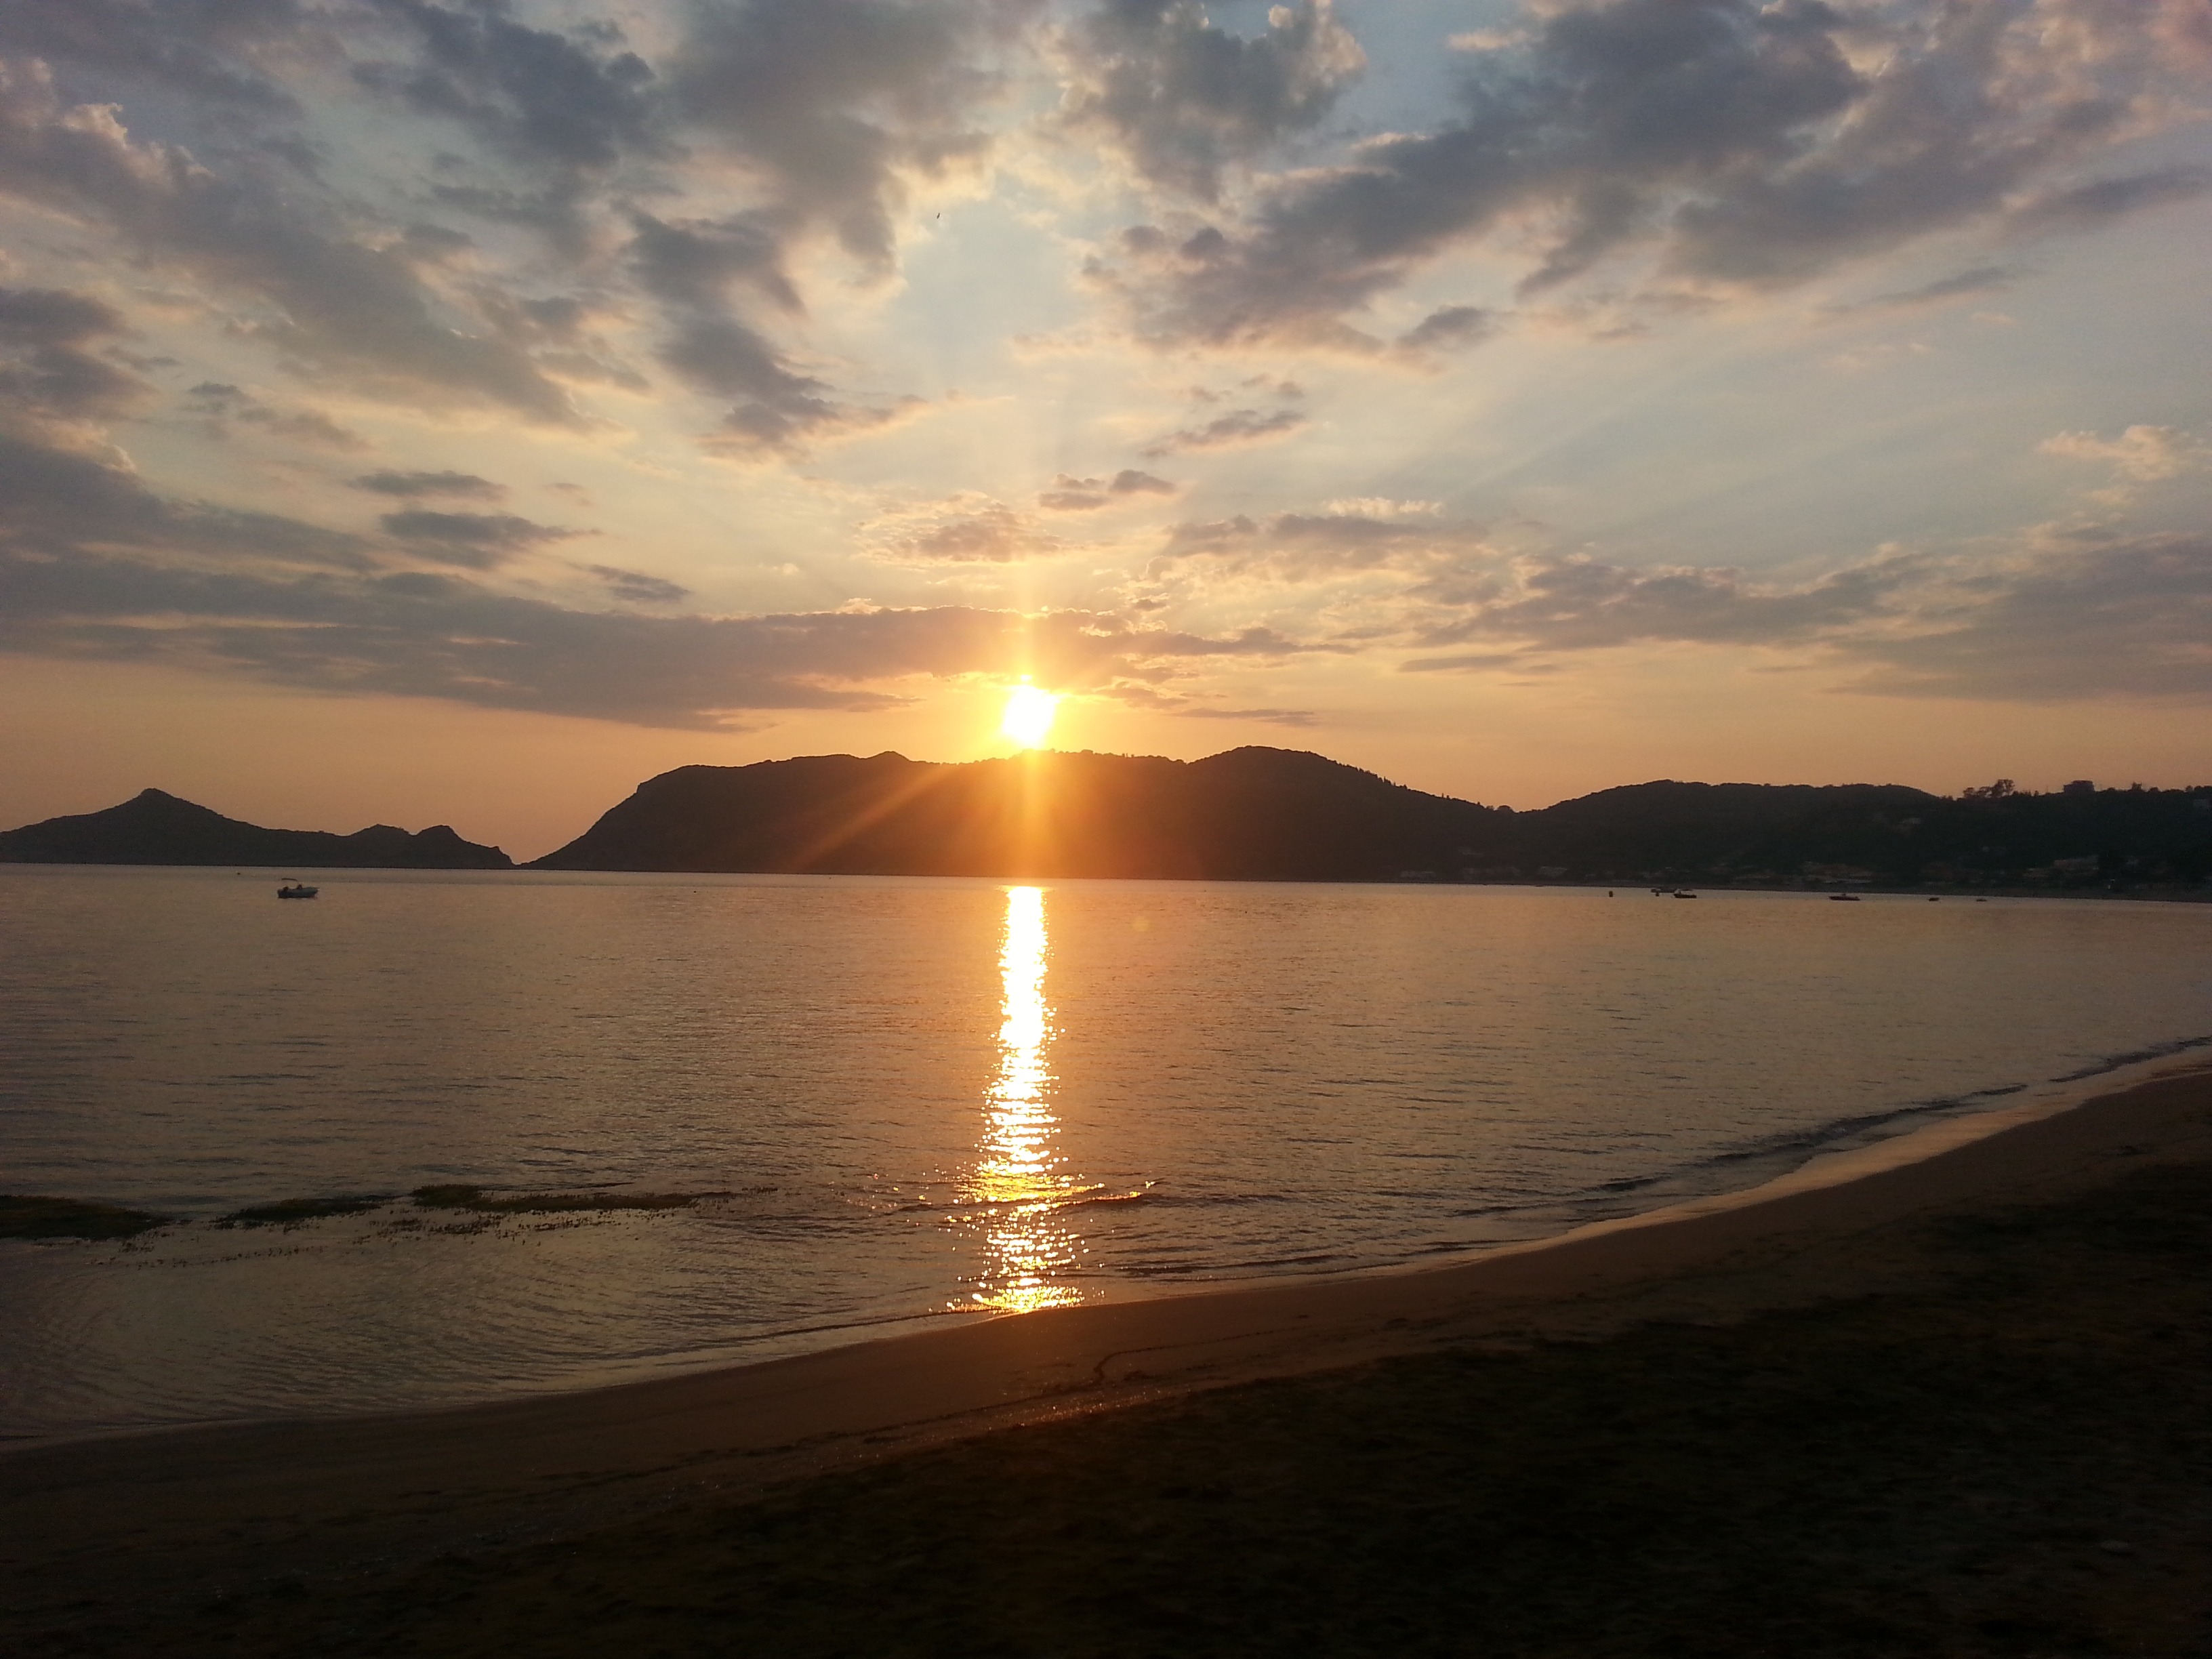
beach, sea, coast, water, ocean, horizon, mountain, cloud, sun, sunrise, sunset, sunlight, morning, shore, lake, dawn, dusk, evening, bay, romance, body of water, loch, atmospheric, afterglow, evening sky, setting sun